Mark D. Miller

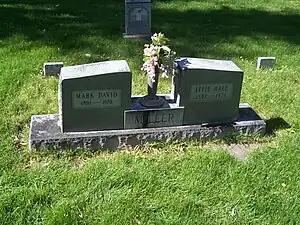
Mark Miller burial site in Grandview Cemetery

The bulk of Mark Miller's photographs were donated after his death to the Fort Collins Local History Archive, at the Fort Collins Museum.